Al Ahly SC

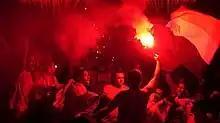
Al Ahly fans celebrating after winning the 2005 CAF Champions League

After the 1967 Six-Day War and the suspension of sporting activity in Egypt, Al Ahly's board, headed by Ibrahim Kamel El-Wakil, announced that the club will host the military training for the members volunteering in the Egyptian Army, as well as collecting donations in the name of the club to support the military.